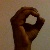
The image shows a hand gesture representing the letter 'O' in Indian Sign Language.